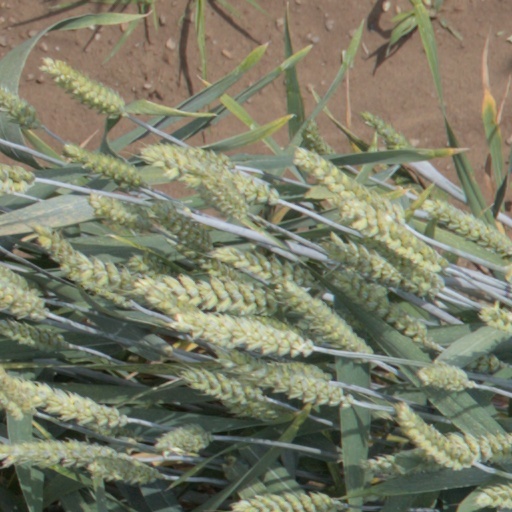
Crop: wheat